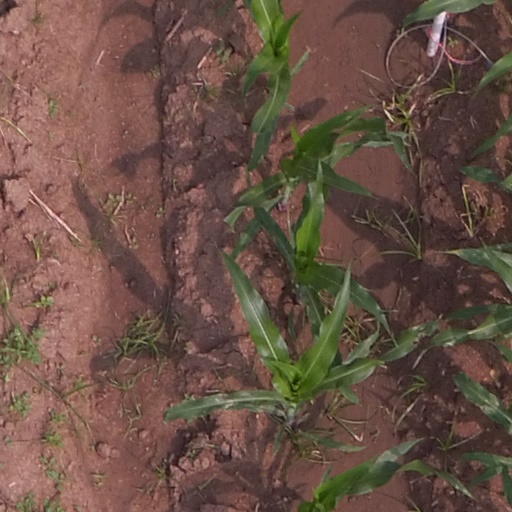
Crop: maize; corn